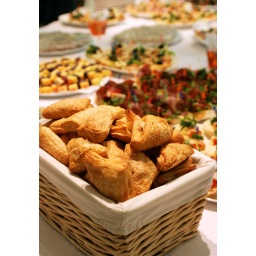
Puff pies in a basket on a buffet table